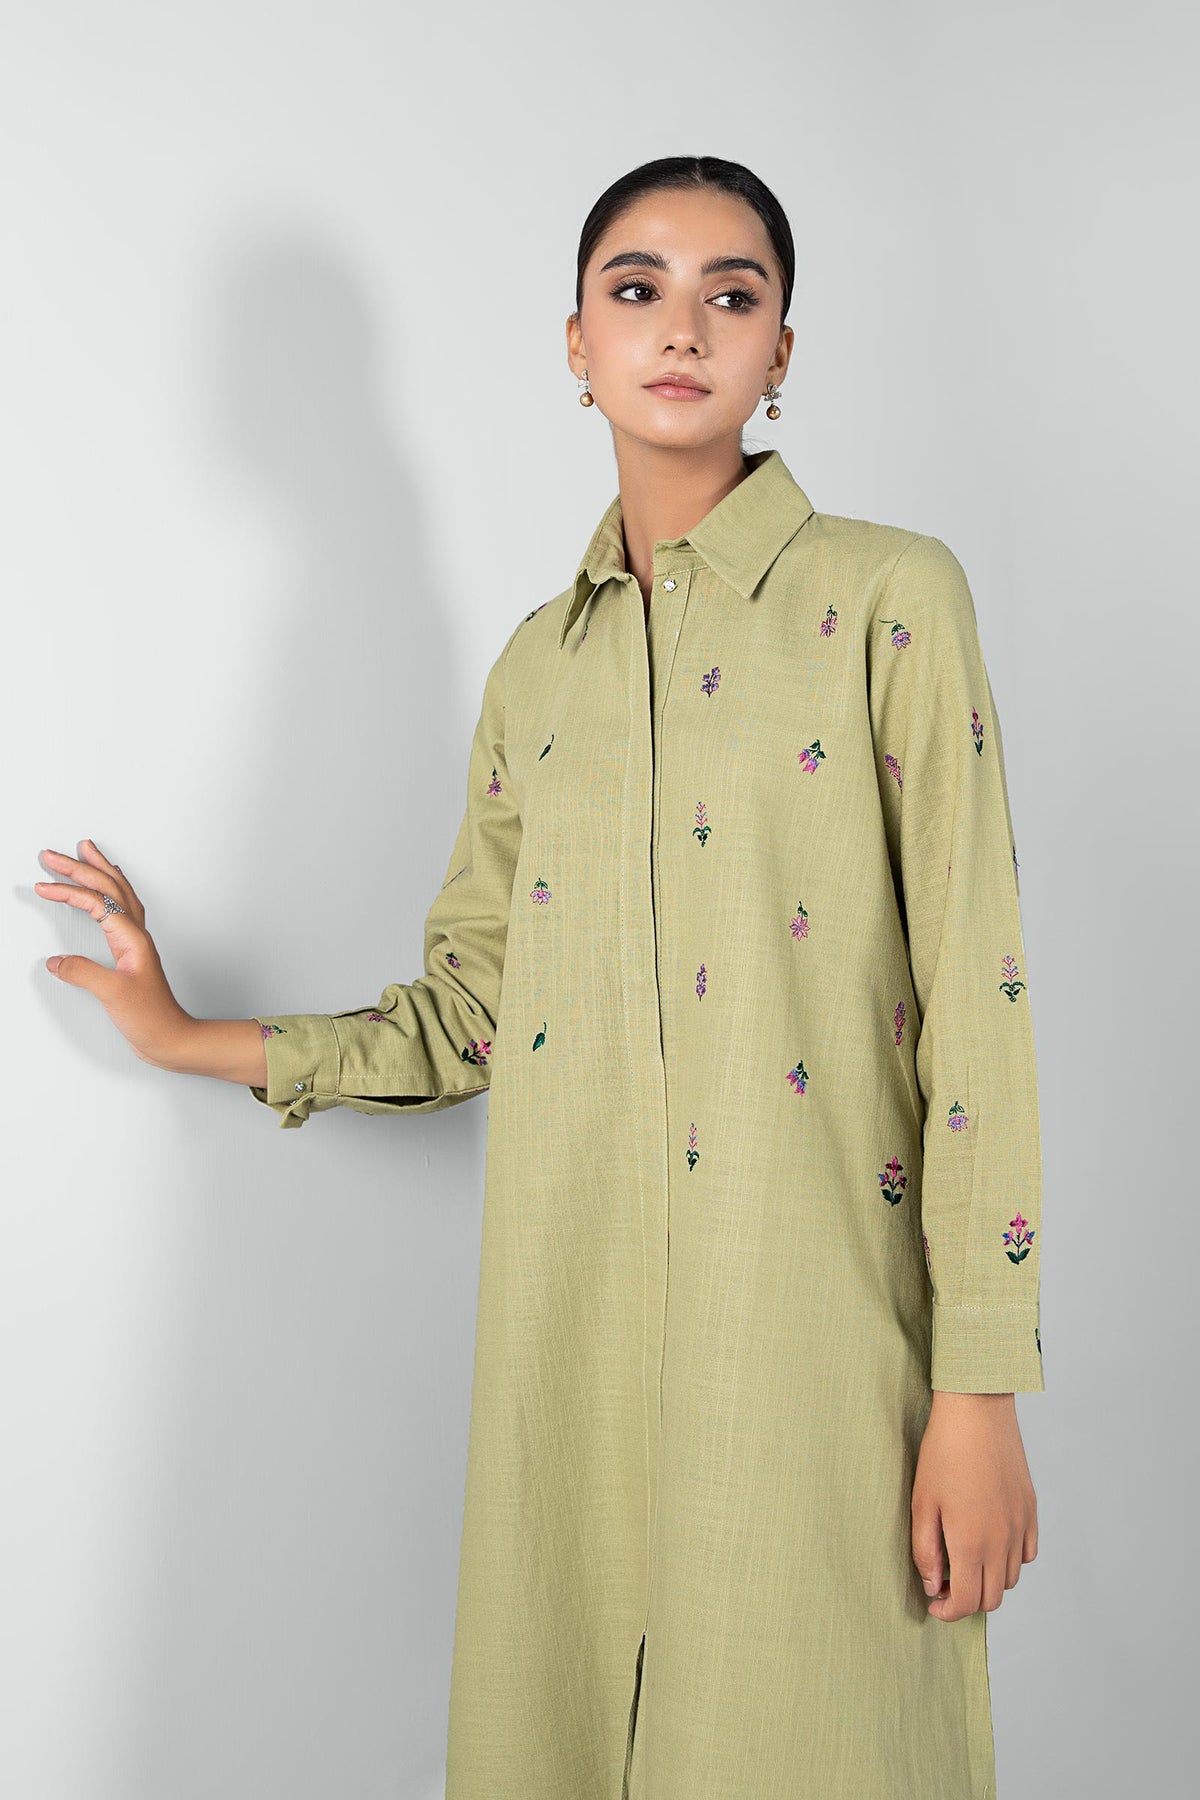
green multi embroidered shirtdress